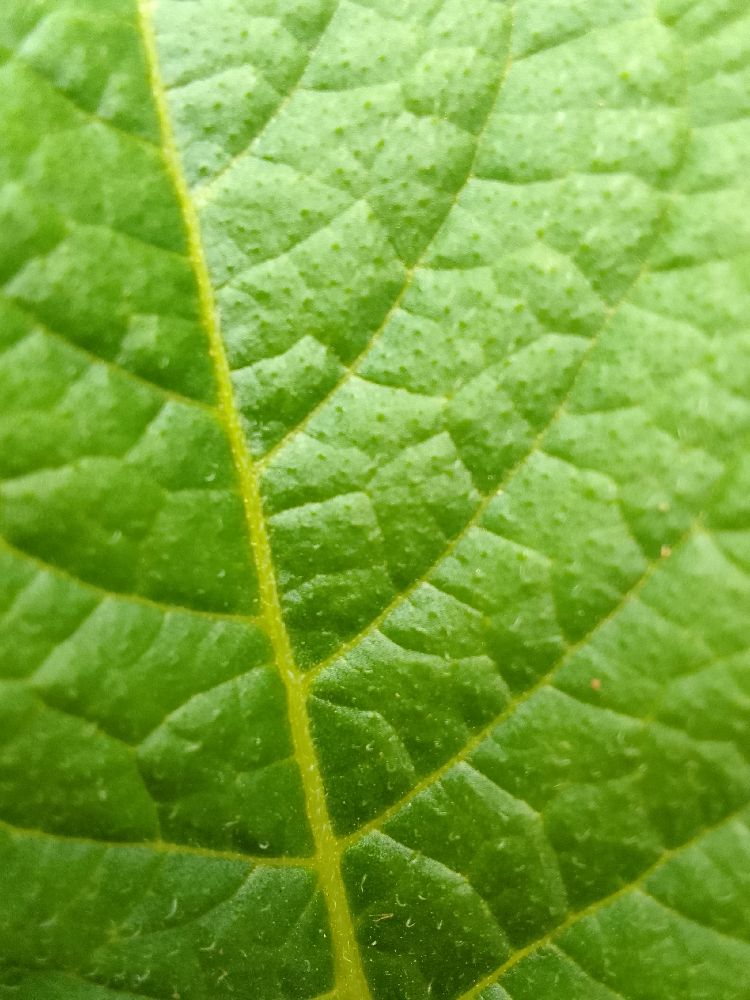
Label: Healthy